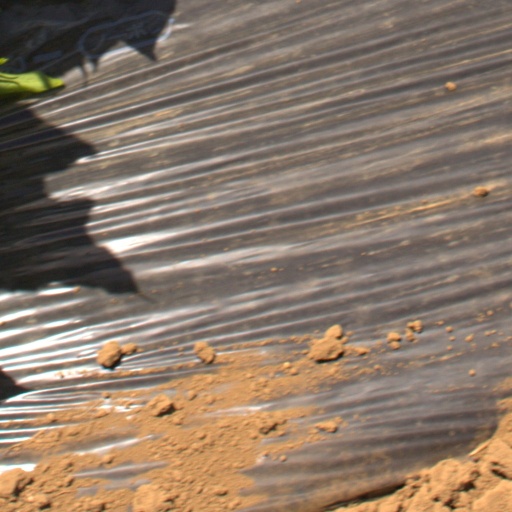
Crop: Jerusalem artichoke